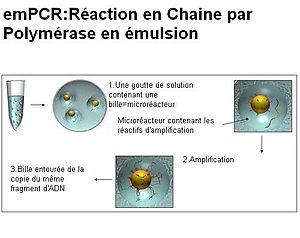
PCR en émulsion
Le séquençage 454 est une technique de séquençage de l'ADN basée sur l'amplification de l'ADN par PCR en émulsion et sur le pyroséquençage. Elle a été développée par la société Roche Diagnostics. Cette technique permet le séquençage d'un grand nombre de bases en peu de temps.